Battle of Malakoff

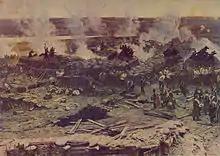
Detail of Franz Roubaud's panoramic painting (1904).

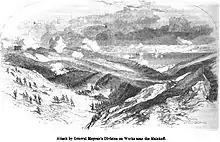
Attack by General Mayran's Division on Works near the Malakoff. George Dodd. Pictorial history of the Russian war 1854–56

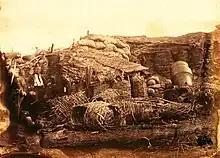
A large Russian mortar which was known as "Whistling Dick" by the British as the hoisting rings on its 15-inch shells made a peculiar whistling noise when lobbed through the air.

The Battle of Malakoff or the Storming of the Malakhov Kurgan was a series of French attacks against Russian forces on the Malakoff redoubt. The first attack was unsuccessful, and occurred on 18 June 1855; subsequent capture of the redoubt was on 8 September 1855. The assaults were parts of the Crimean War and the siege of Sevastopol. The French army under General MacMahon successfully stormed the Malakoff redoubt on 8th, while a simultaneous British attack on the Redan to the south of the Malakoff was repulsed. In one of the war's defining moments, the French "zouave" Eugène Libaut raised the French flag on the top of the Russian redoubt. The battle of Malakoff resulted in the fall of Sevastopol on 9 September, bringing the 11-month siege to an end.